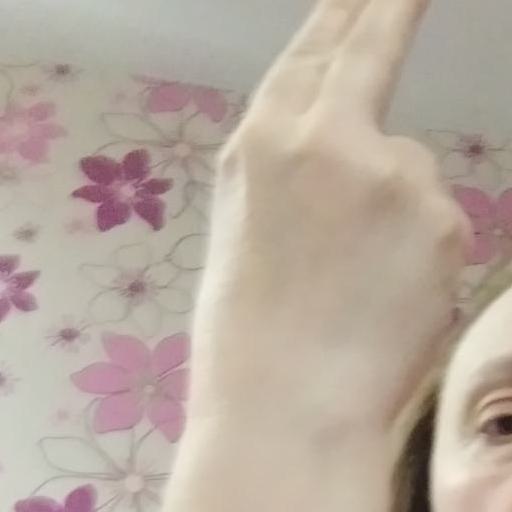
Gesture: two_up_inverted